Digital Equipment Corporation

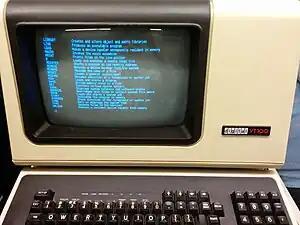
The RT-11 interactive help screen displayed on a VT100 display terminal

The PDP-11 supported several operating systems, including Bell Labs' new Unix operating system as well as DEC's DOS-11, RSX-11, IAS, RT-11, DSM-11, and RSTS/E. Many early PDP-11 applications were developed using standalone paper-tape utilities. DOS-11 was the PDP-11's first disk operating system, but was soon supplanted by more capable systems. RSX provided a general-purpose multitasking environment and supported a wide variety of programming languages. IAS was a time-sharing version of RSX-11D. Both RSTS and Unix were time-sharing systems available to educational institutions at little or no cost, and these PDP-11 systems were destined to be the "sandbox" for a rising generation of engineers and computer scientists. Large numbers of PDP-11/70s were deployed in telecommunications and industrial control applications. AT&T Corporation became DEC's largest customer.